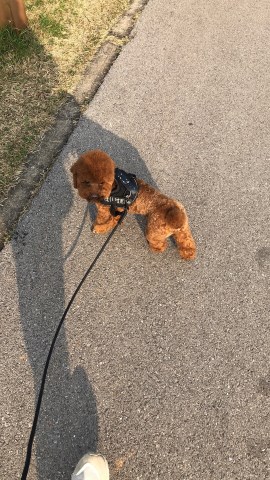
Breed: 7449-n000128-teddy